Kiki Sanford

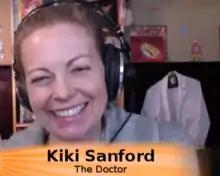
Sanford in 2016 on This Week in Science

Kirsten "Kiki" Sanford is an American neurophysiologist and science communicator. After working at the University of California, Davis as a research scientist, she left research work to pursue a career in science communication. Her work has included multiple audio and video programs, including the "This Week in Science" radio program and podcast and "Dr. Kiki's Science Hour", a podcast involving interviews with experts in a given scientific field.